Pickfords

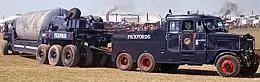
A Pickfords ballast tractor at the Great Dorset Steam Fair

The Pickfords family of Adlington, south of Manchester, and later of nearby Poynton, first entered the wagon trade in the 17th century. At first, they were engaged in supplying quarry stone by packhorse for the construction of turnpike roads; instead of the packhorses returning with empty loads, they carried goods for third parties. Pickfords was first mentioned in public records in 1646.